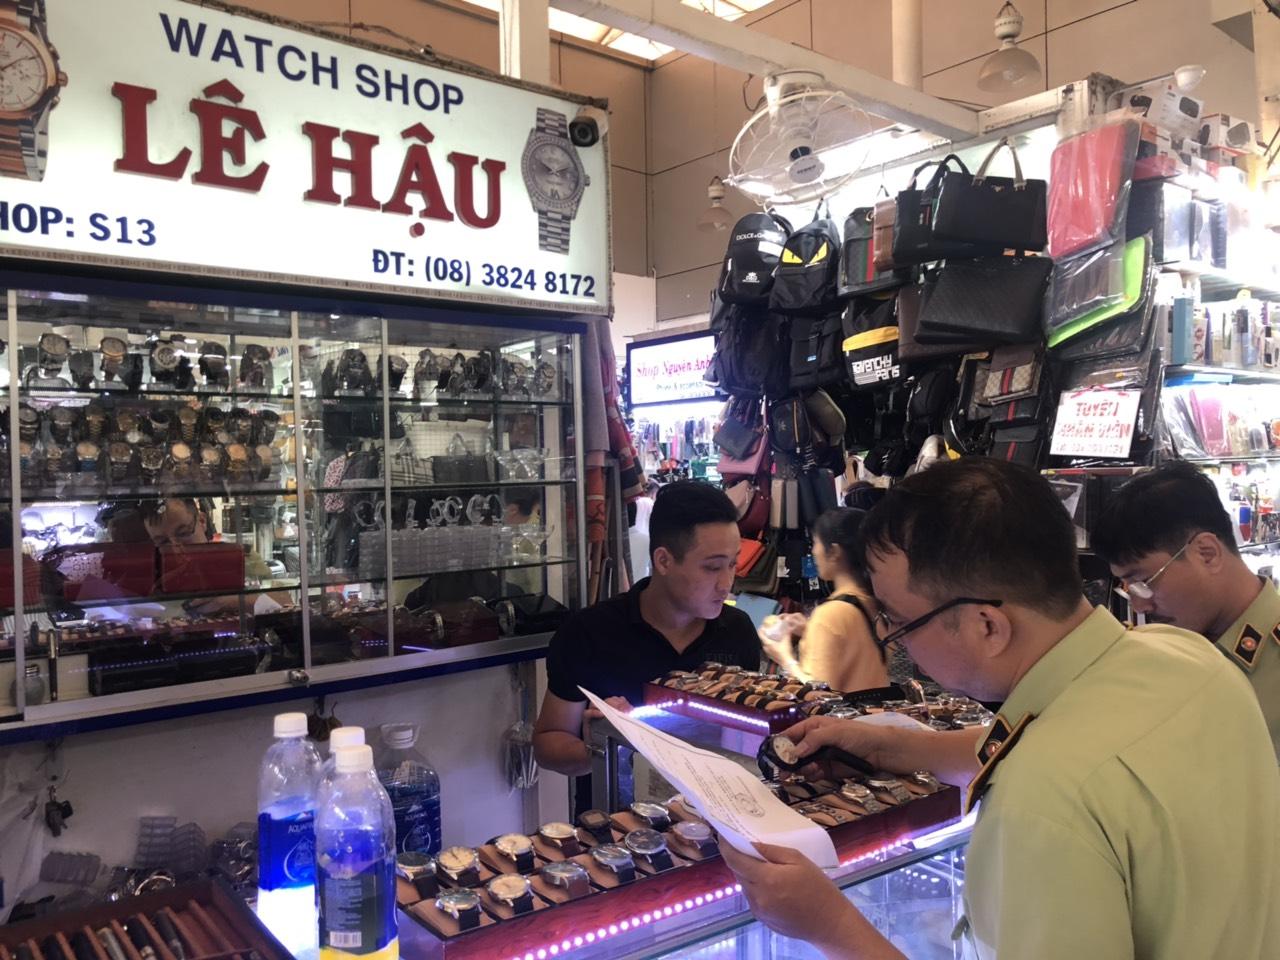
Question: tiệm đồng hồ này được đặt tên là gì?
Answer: tiệm đồng hồ lê hậu